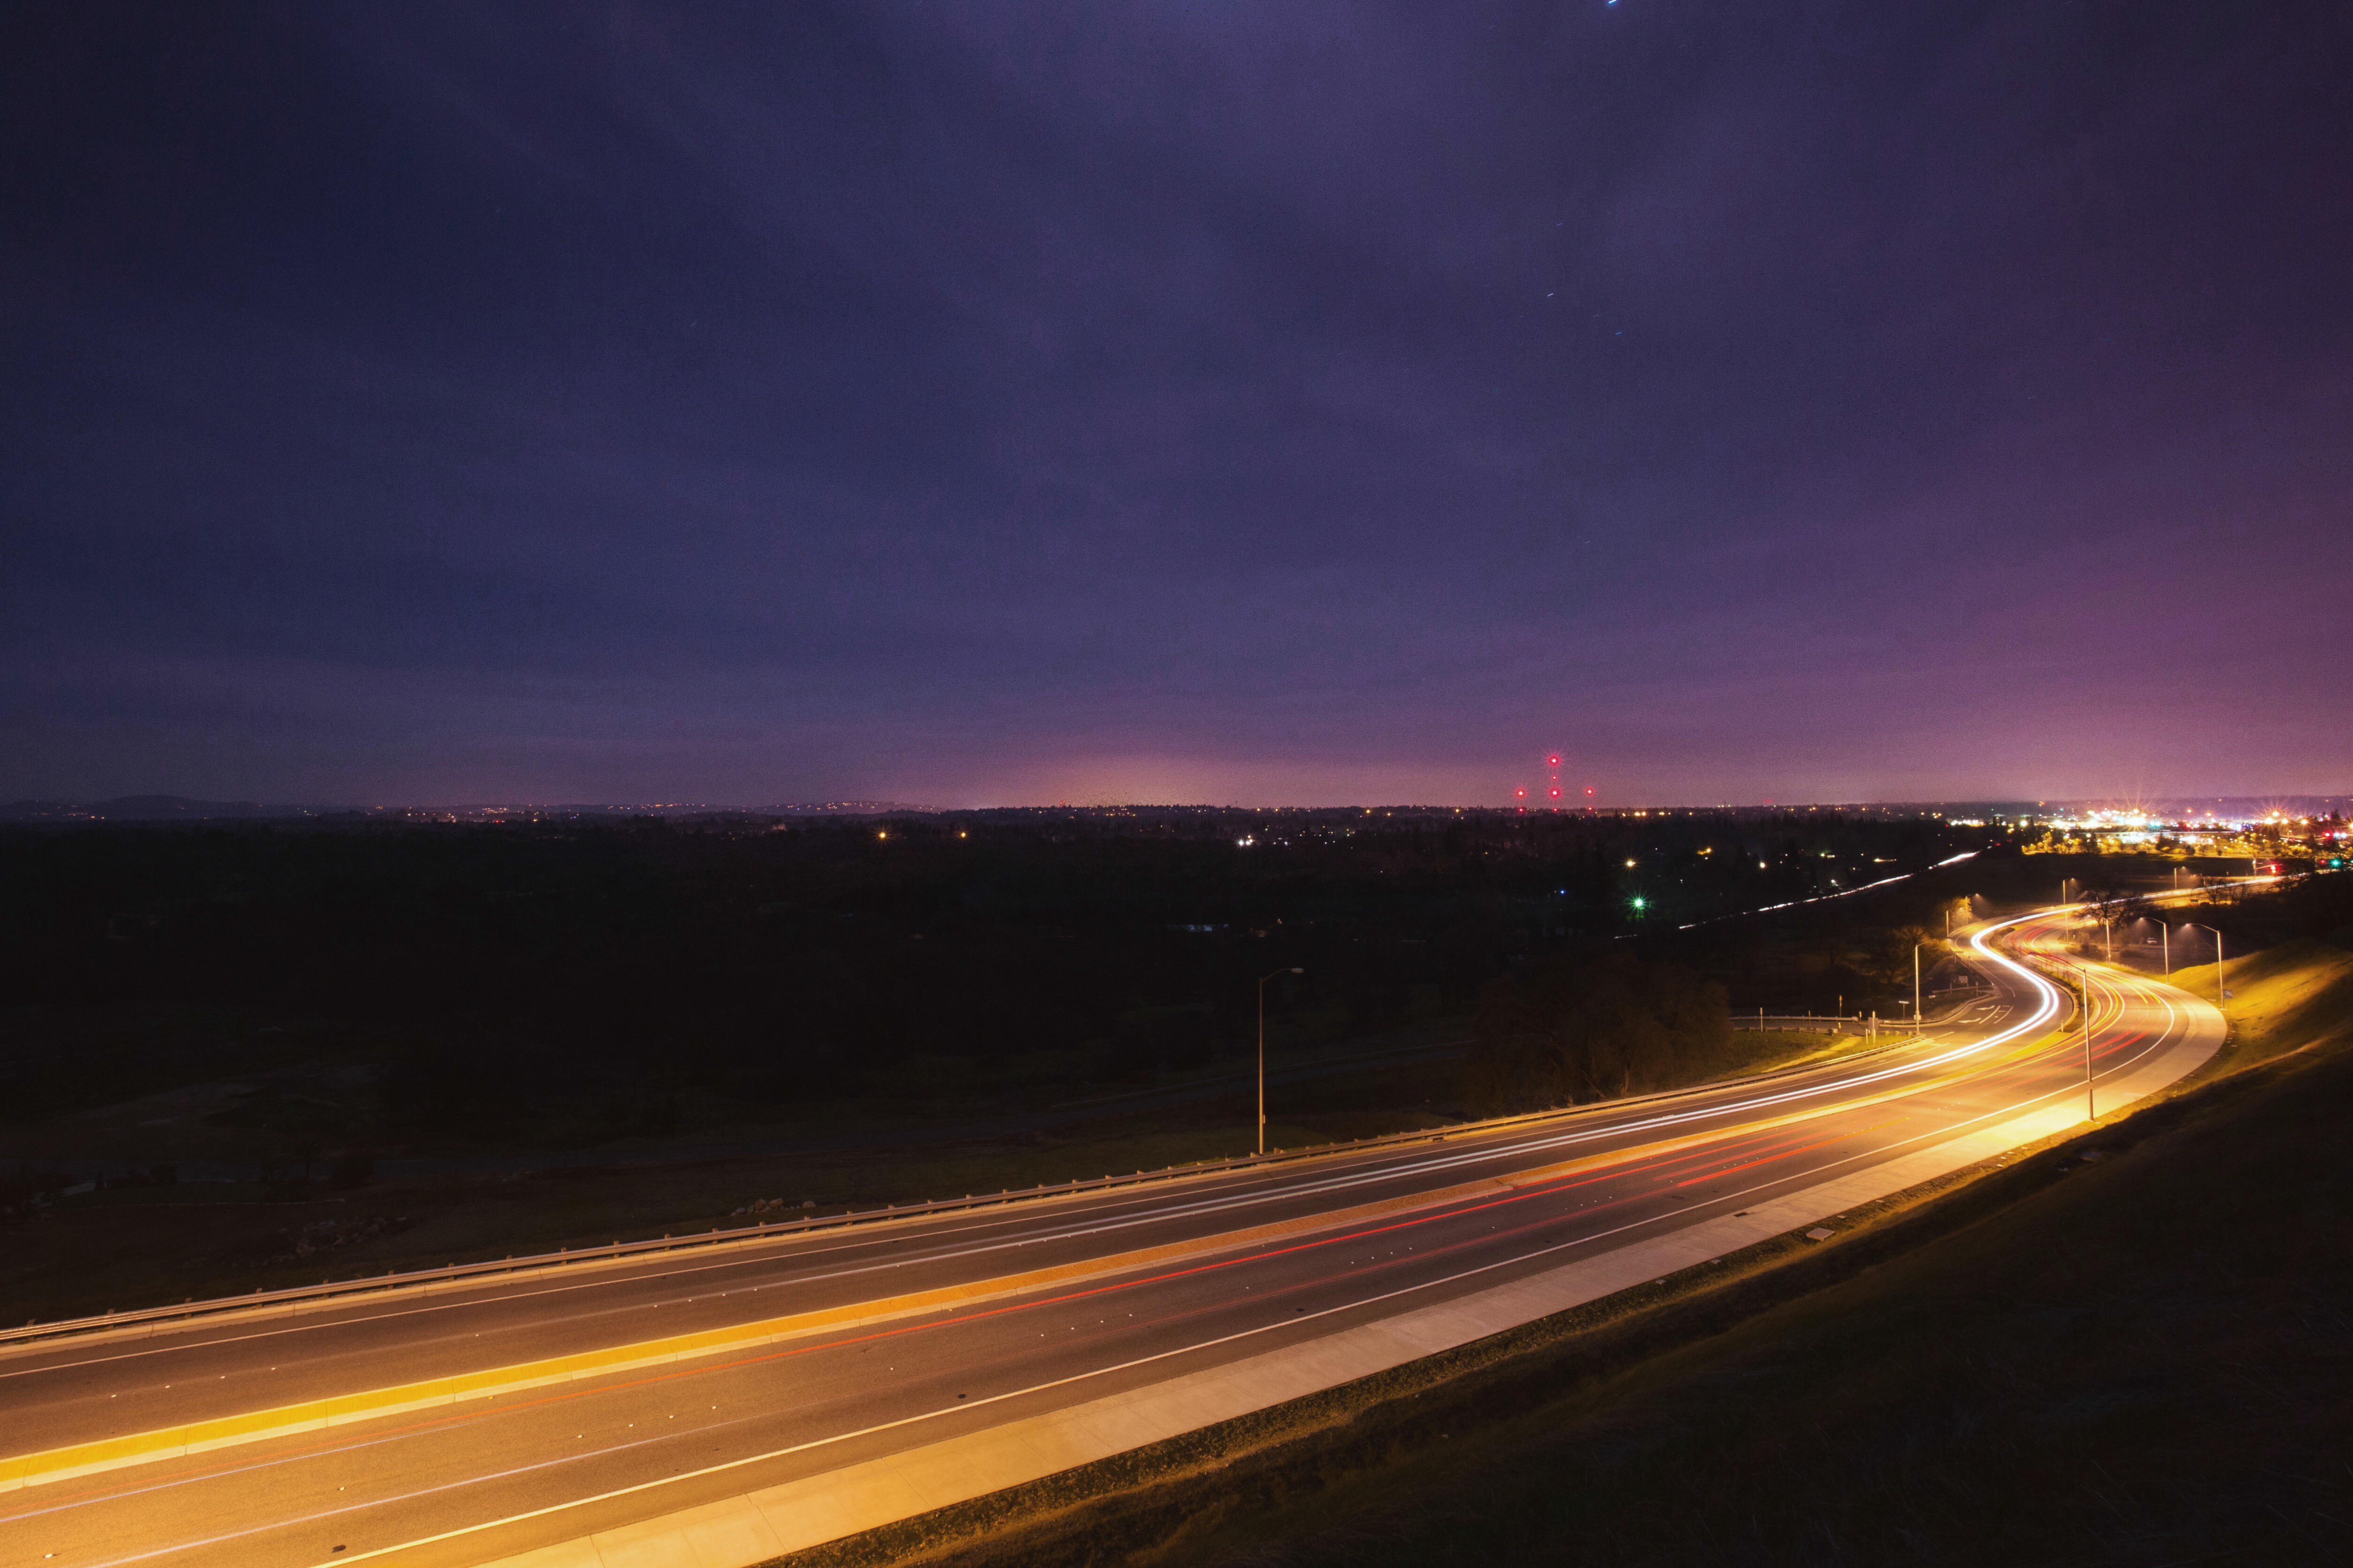
coast, horizon, light, cloud, sky, sunrise, sunset, road, traffic, street, night, morning, highway, dawn, atmosphere, motion, dusk, evening, darkness, speed, long exposure, lights, motorway, autobahn, atmosphere of earth